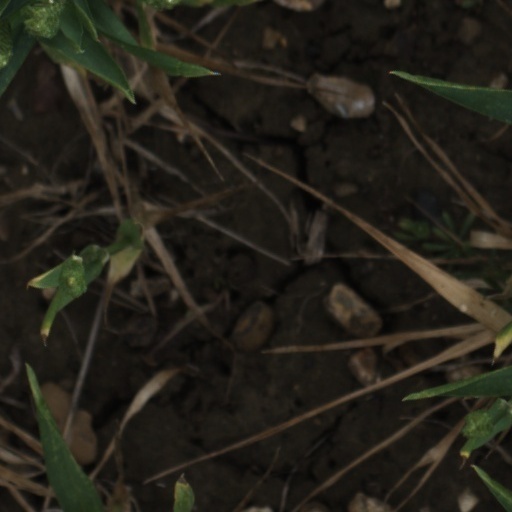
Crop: wheat